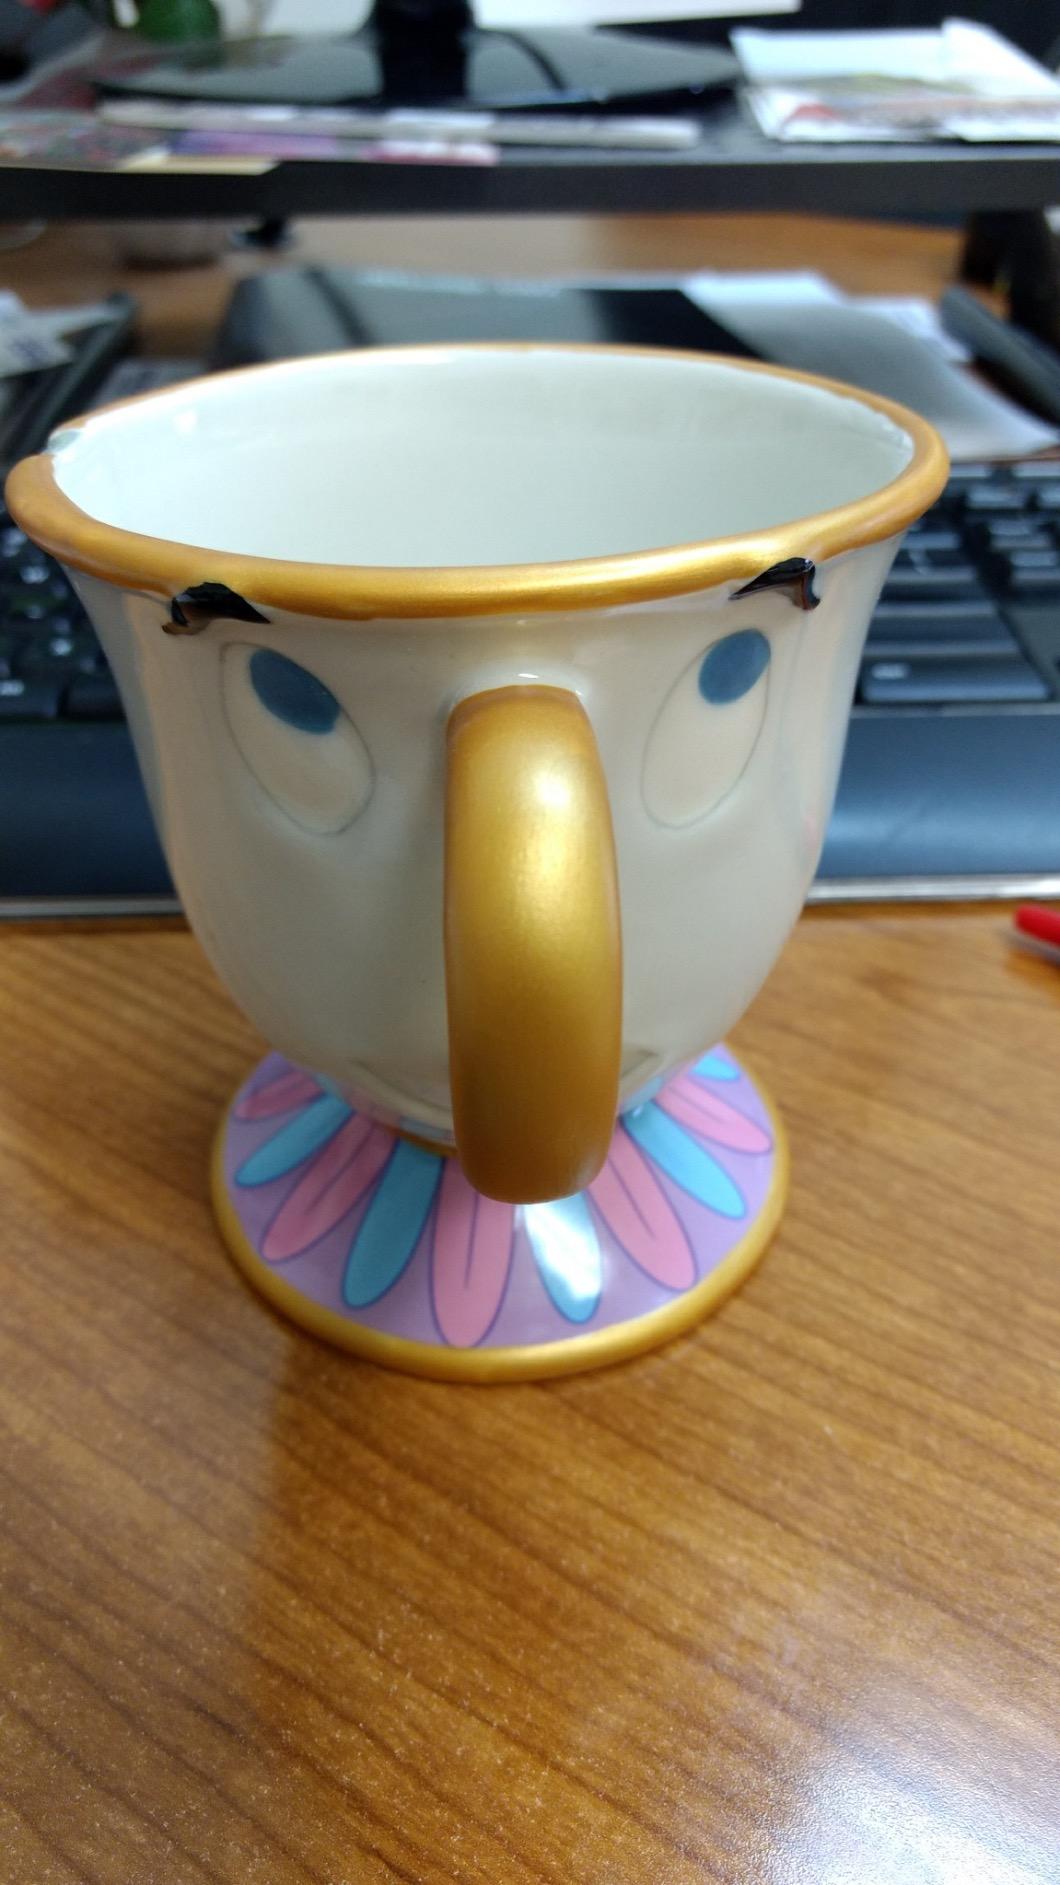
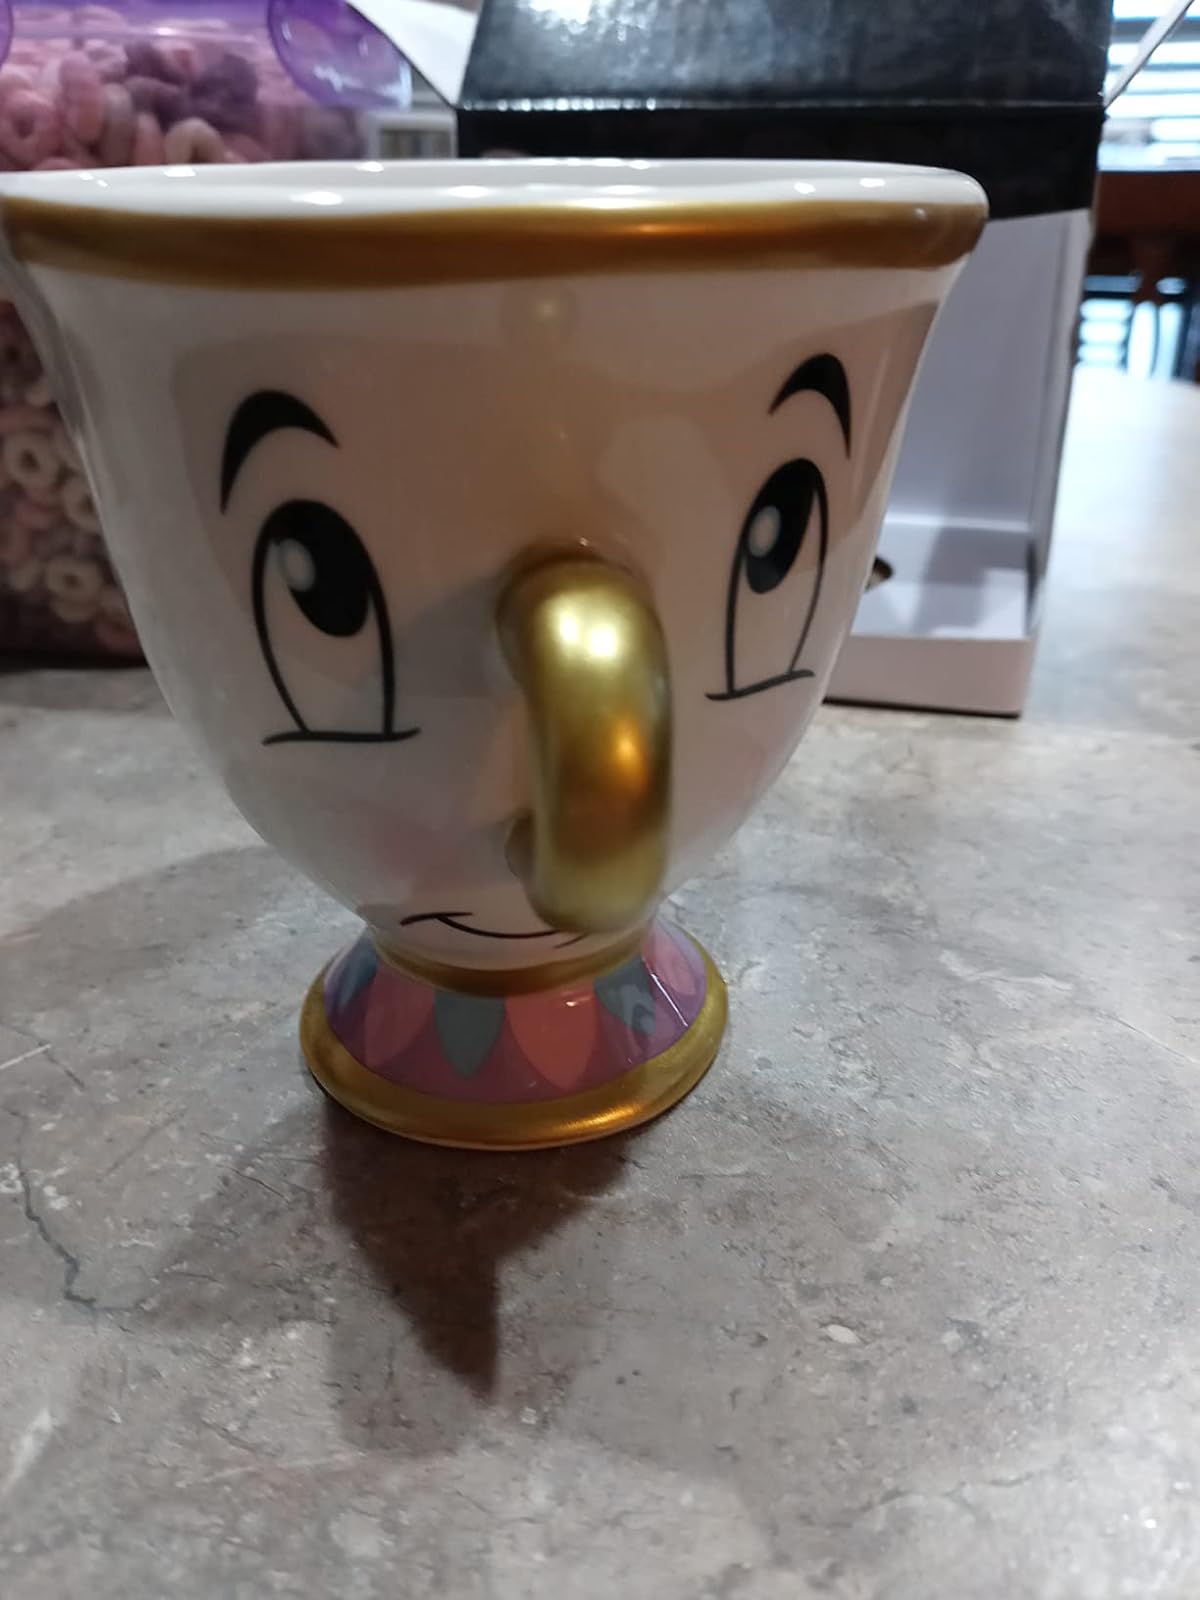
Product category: items_mug
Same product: no